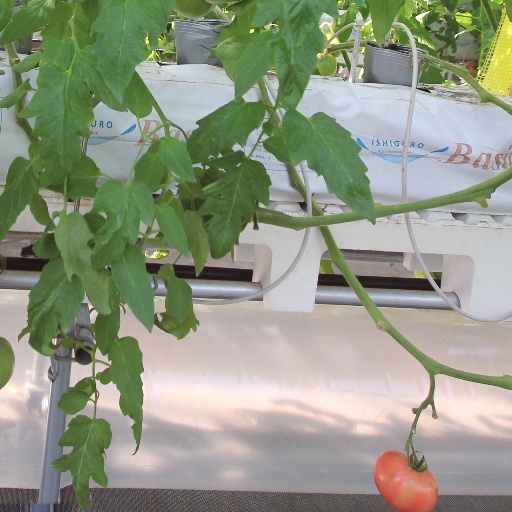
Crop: tomato